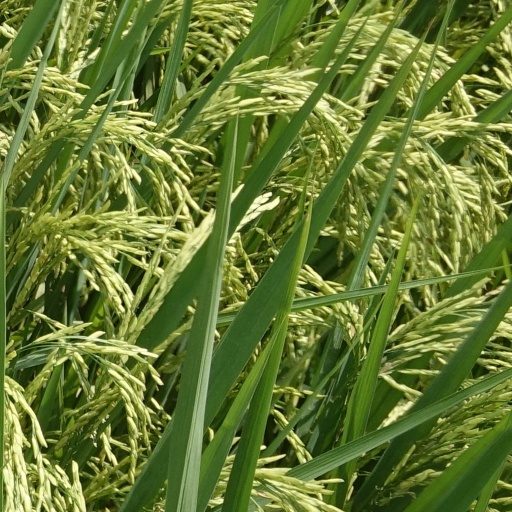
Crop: rice